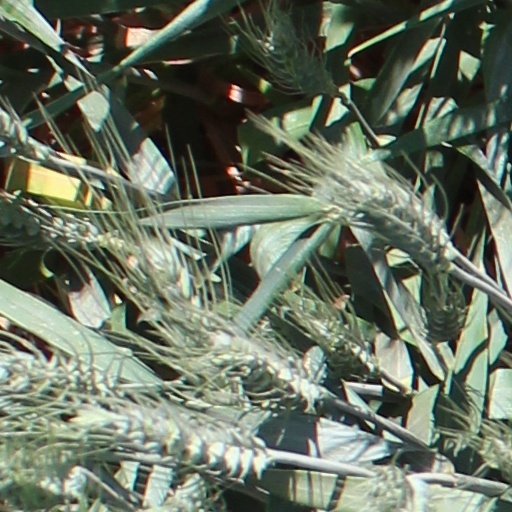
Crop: wheat